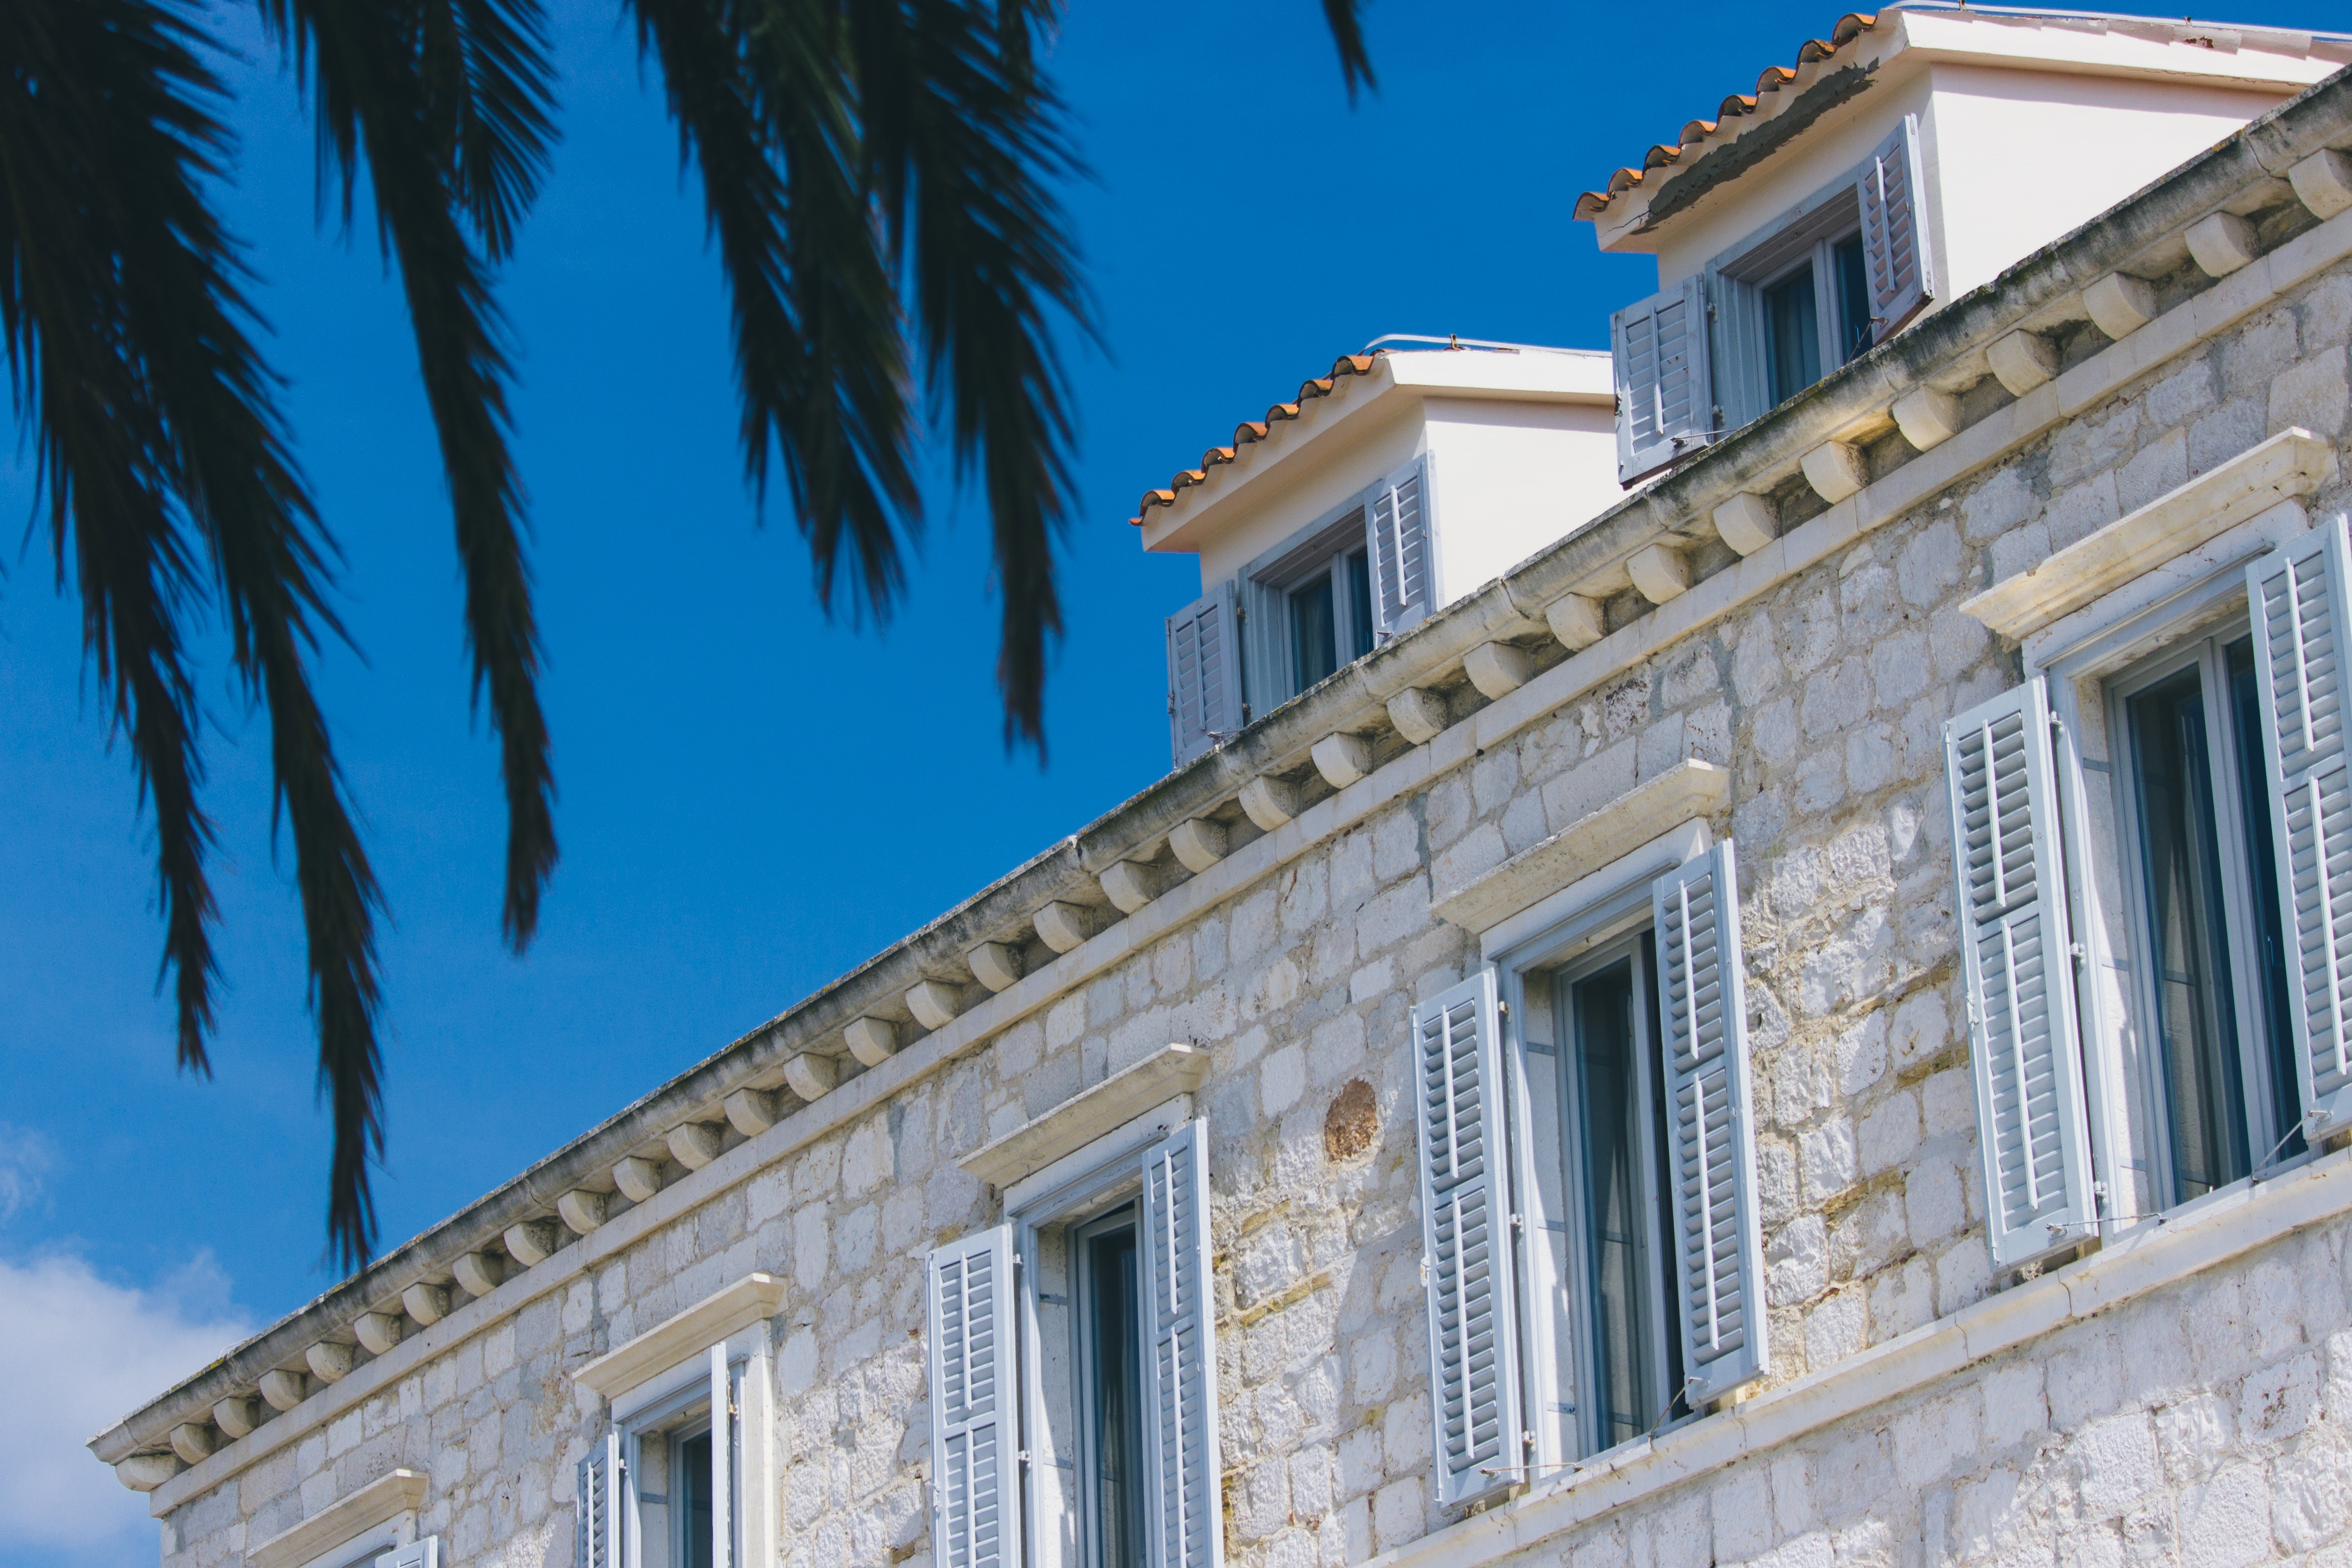
architecture, villa, mansion, house, building, palace, home, balcony, facade, property, apartment, estate, condominium, neighbourhood, residential area